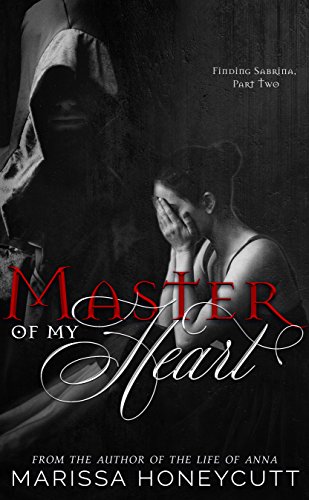
Master of My Heart: A Dark Romance Series (Finding Sabrina Book 2)
Category: Buy a Kindle
Review "Master of my Heart twists up your insides in the most delectable of ways. Scorching forbidden sex, slow building tension, and the taboo all wrapped up in a beautiful romance. Five stars!" -Addison Cain, USA Today bestselling author
Features: When life goes wrong, can it ever be made right? | Five years ago... | Sabrina left Boston anticipating her stay back home to be full of joy and hope. Instead, she became the leading role in her own living hell. Nothing more than a shadow of her former self, she escapes a malevolence determined to break her, and returns to Boston, trying to regain a semblance of the girl she once was. The girl without nightmares. The girl without shame and fear. | Five years ago... | Chase lost his heart and has compared every woman he encounters to the green-eyed beauty he met on the yacht. His life didn’t turn out quite the way he expected, but he has grown stronger through his trials. Now, a marriage deadline is looming and the woman he wants seems to be a ghost trapped in his past. Fate brought them together. Evil tore them apart. Can Chase lead Sabrina into the light before she’s lost to the darkness forever? | ***Please note this is Part Two of a three-part series. It must be read in order, or nothing will make any sense.